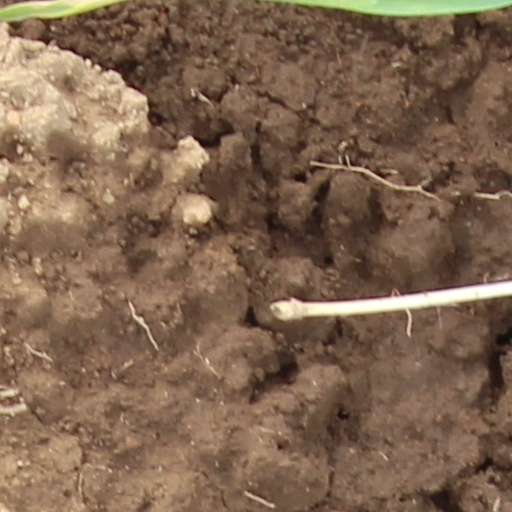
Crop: wheat